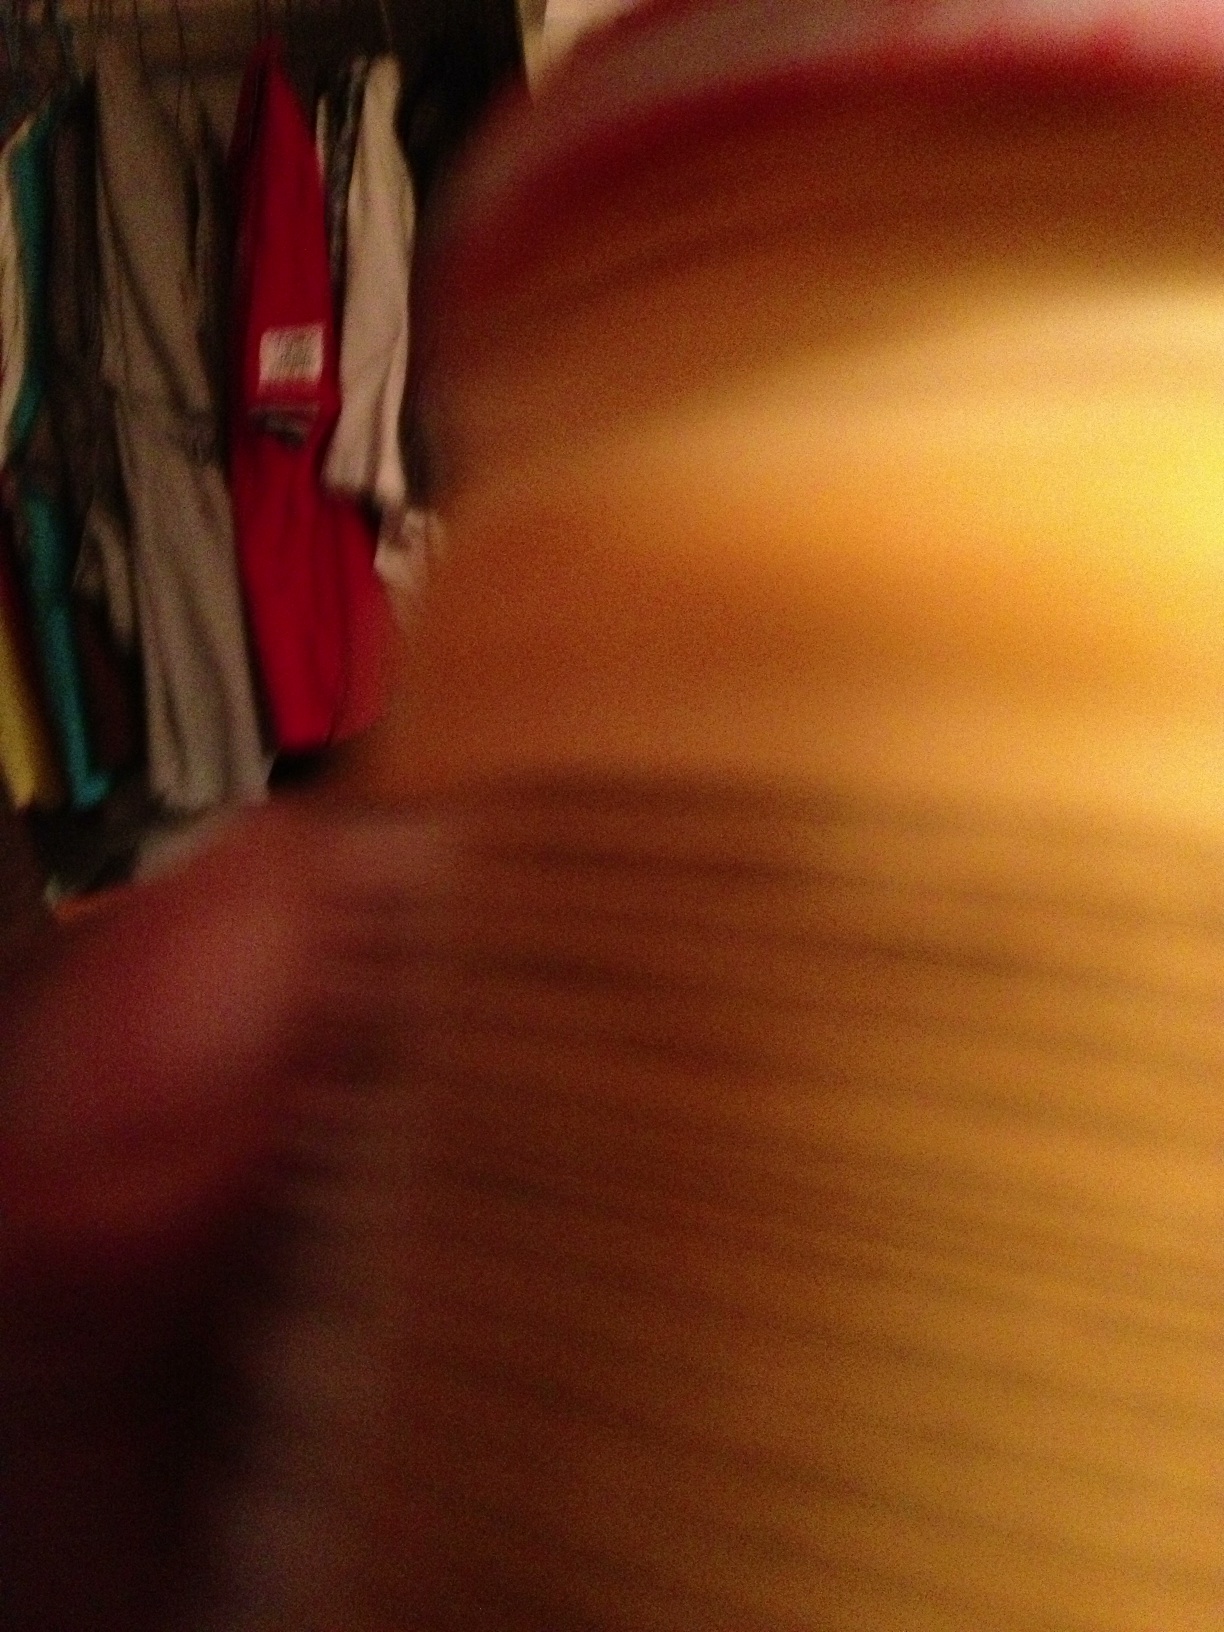Question: What is it?
Answer: unanswerable